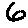
Label: 6